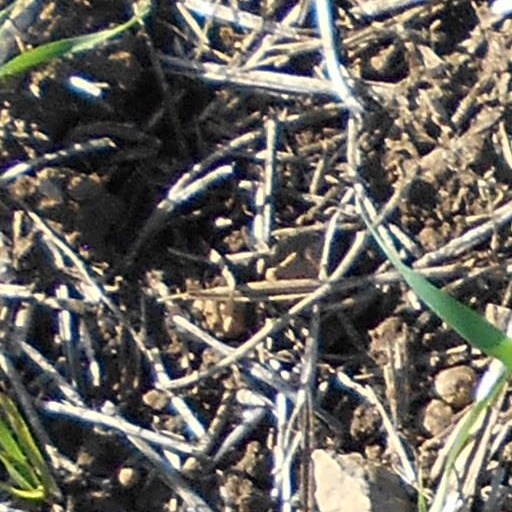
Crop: wheat